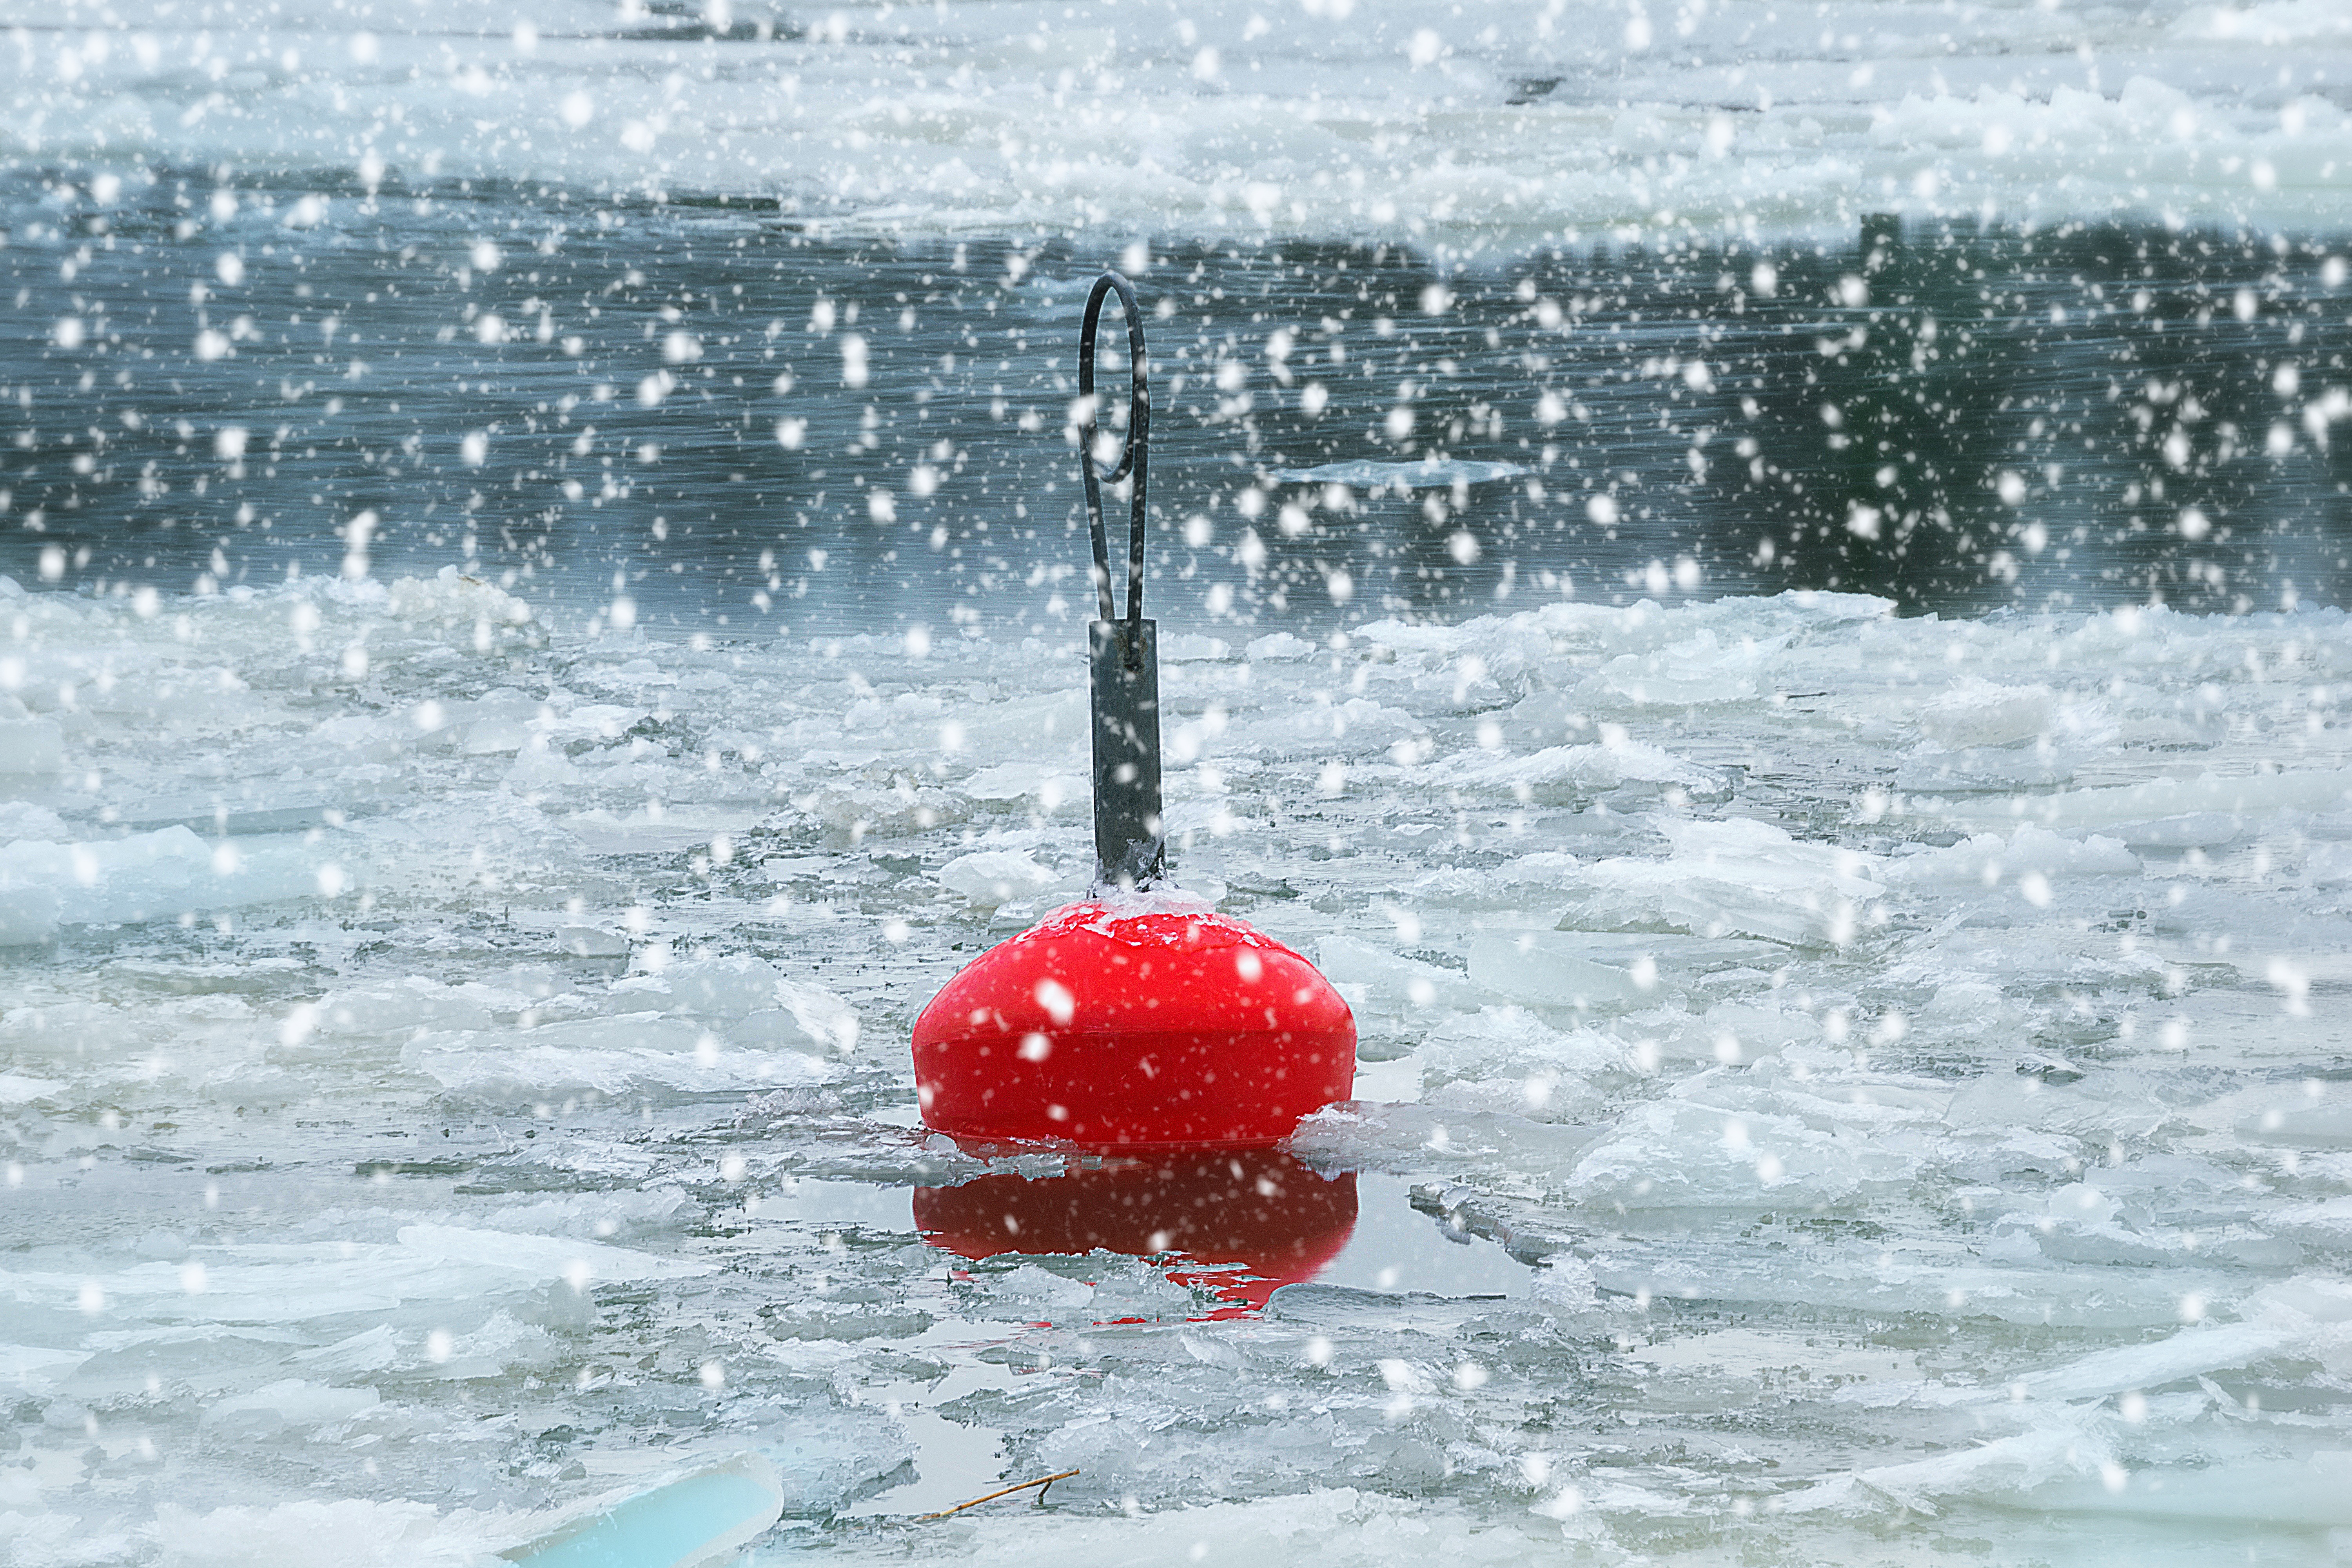
sea, water, ocean, snow, winter, boat, wave, ice, red, buoy, thaw, freezing, sludge, sula, snow rain, wind wave, boats and boating equipment and supplies, water resources